Pit Crew (Drag Race)

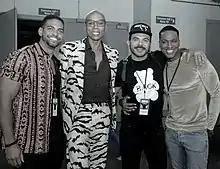
Pit Crew members with RuPaul ("second from left"), including Bruno Alcantara ("far left") and Shawn Morales ("second from right"), at RuPaul's DragCon LA in 2019

The Pit Crew is the ensemble of scantily clad male models who appear on camera for various segments of the American television series "RuPaul's Drag Race" and its derivatives, utilizing the motif of car drag racing. During season 6 of "Drag Race", and on "Drag Race Thailand," the group are known as the Scruff Pit Crew. The group are called the Brit Crew on "RuPaul's Drag Race UK". A behind-the-scenes weekly web series "Oh Pit Crew" launched in 2014 with season six and airs on WOW Presents Plus, and its related YouTube channel.